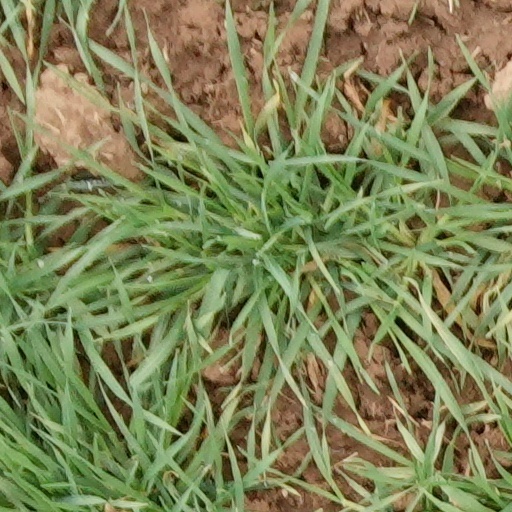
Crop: wheat